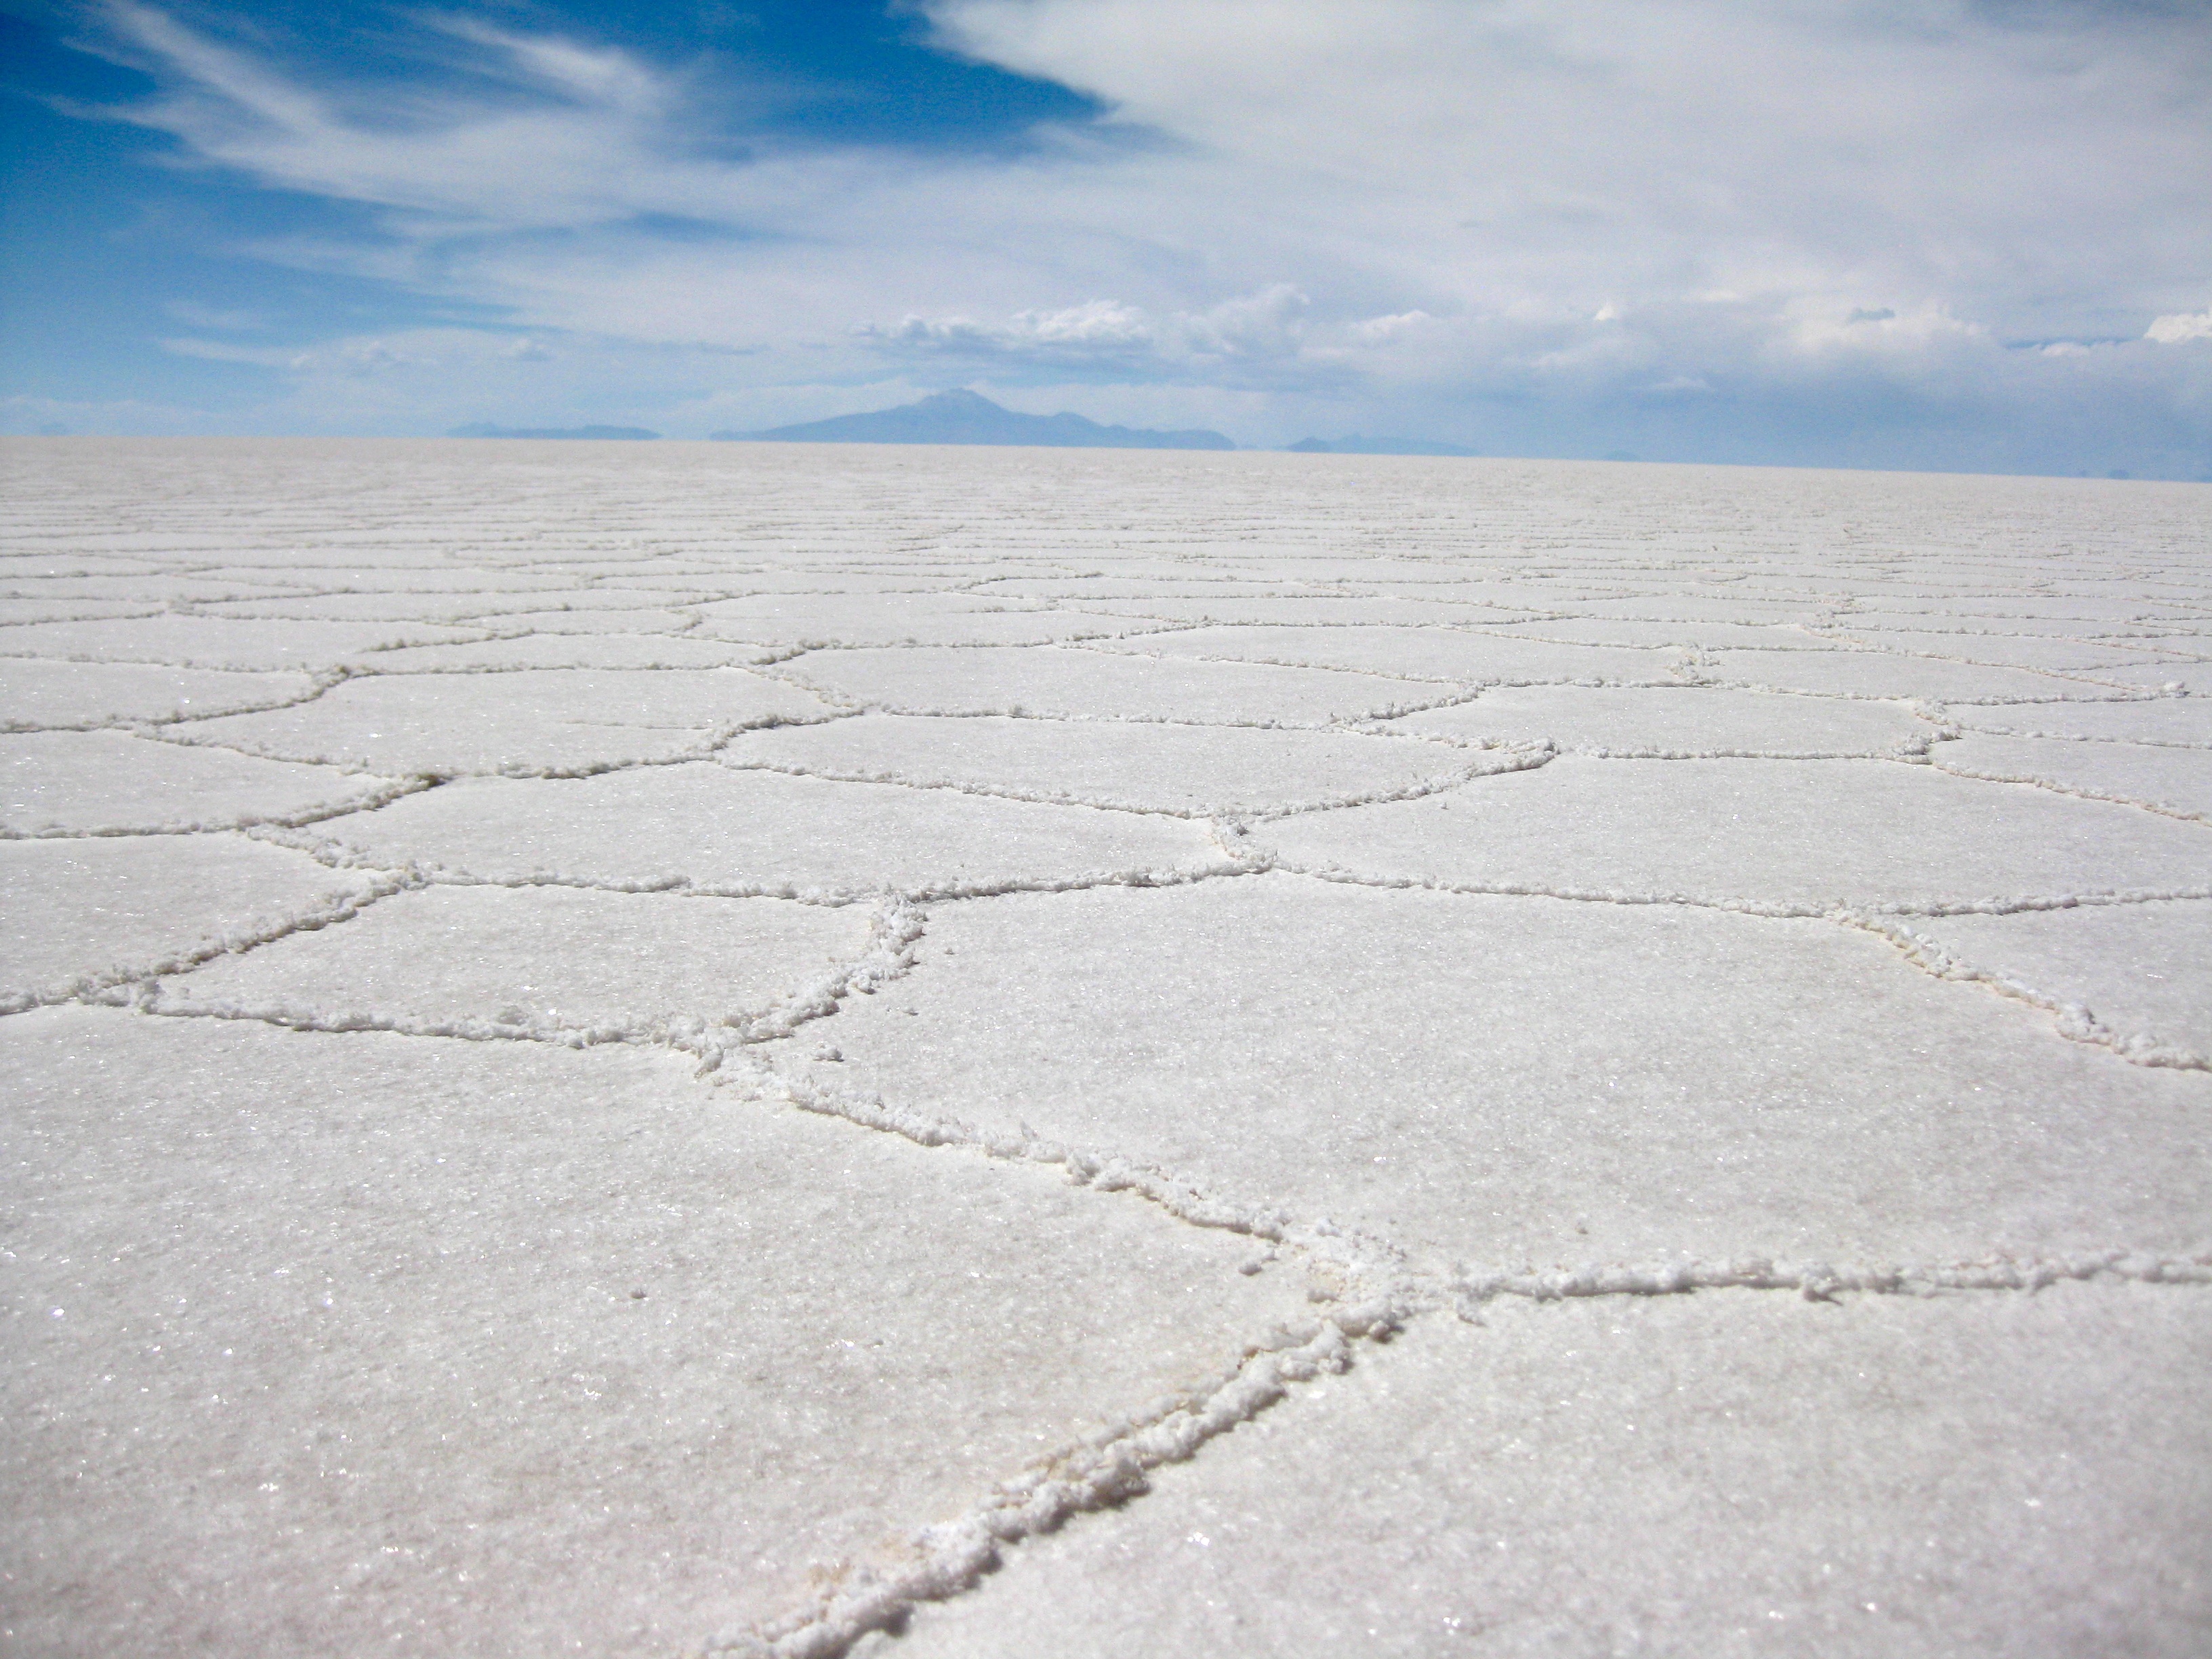
sea, sand, asphalt, line, soil, material, plain, tundra, salt lake, road surface, mudflat, natural environment